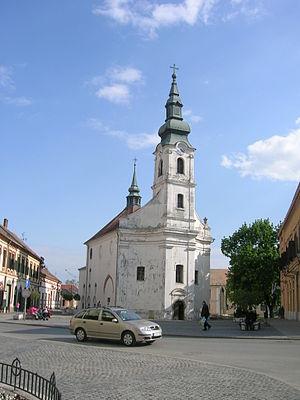
l'Eglise catholique baroque de Szigetvár, qui était autrefois une mosquée. Magyar: Szigetvár egyik katolikus temploma, Zrínyi tér, barokk, egykor dzsámi.
Szigetvár est une localité hongroise, ayant le rang de ville dans le comitat de Baranya. Chef-lieu de la micro-région de Szigetvár, elle est située sur le flanc sud du massif du Zselic.